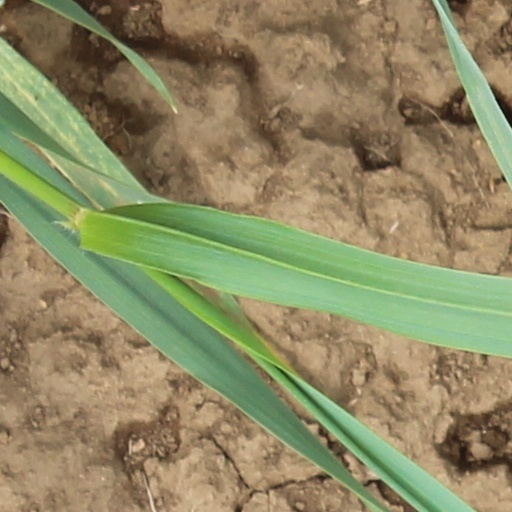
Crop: wheat